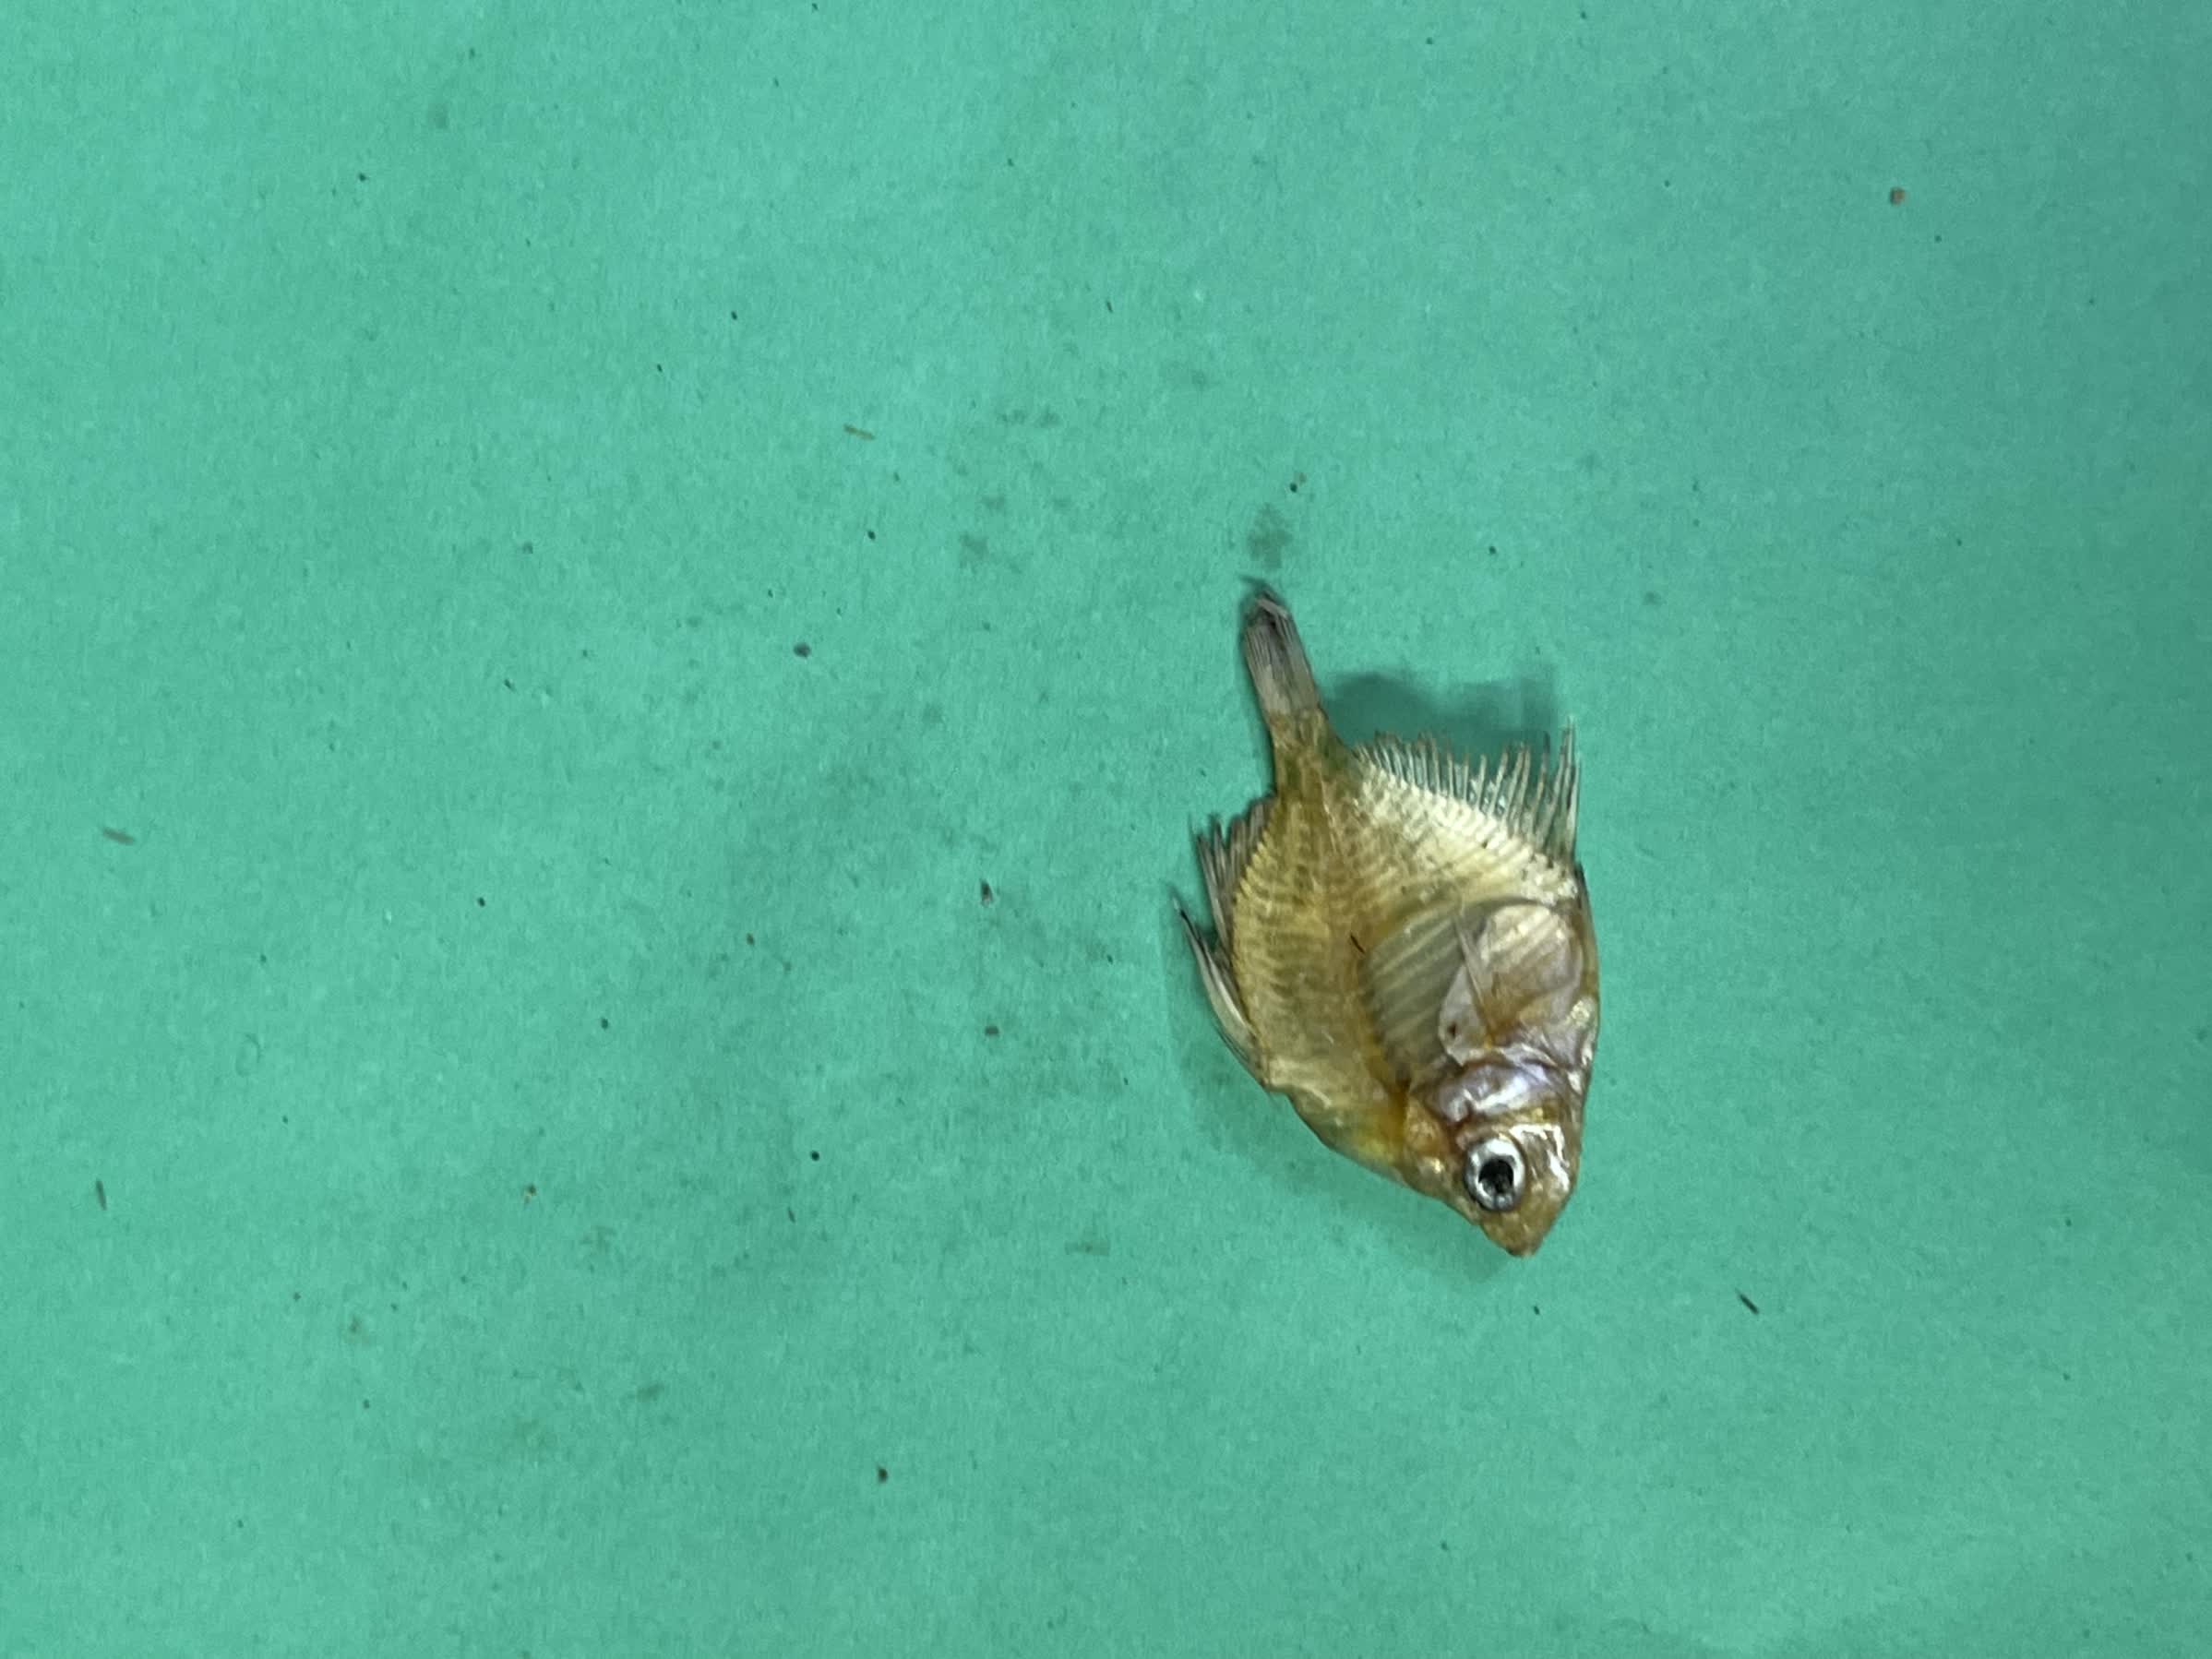
Species: Chanda